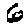
Label: 6